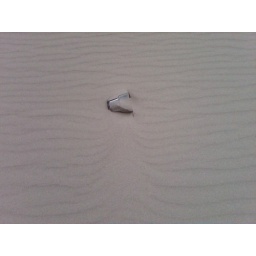
The glass in the sand